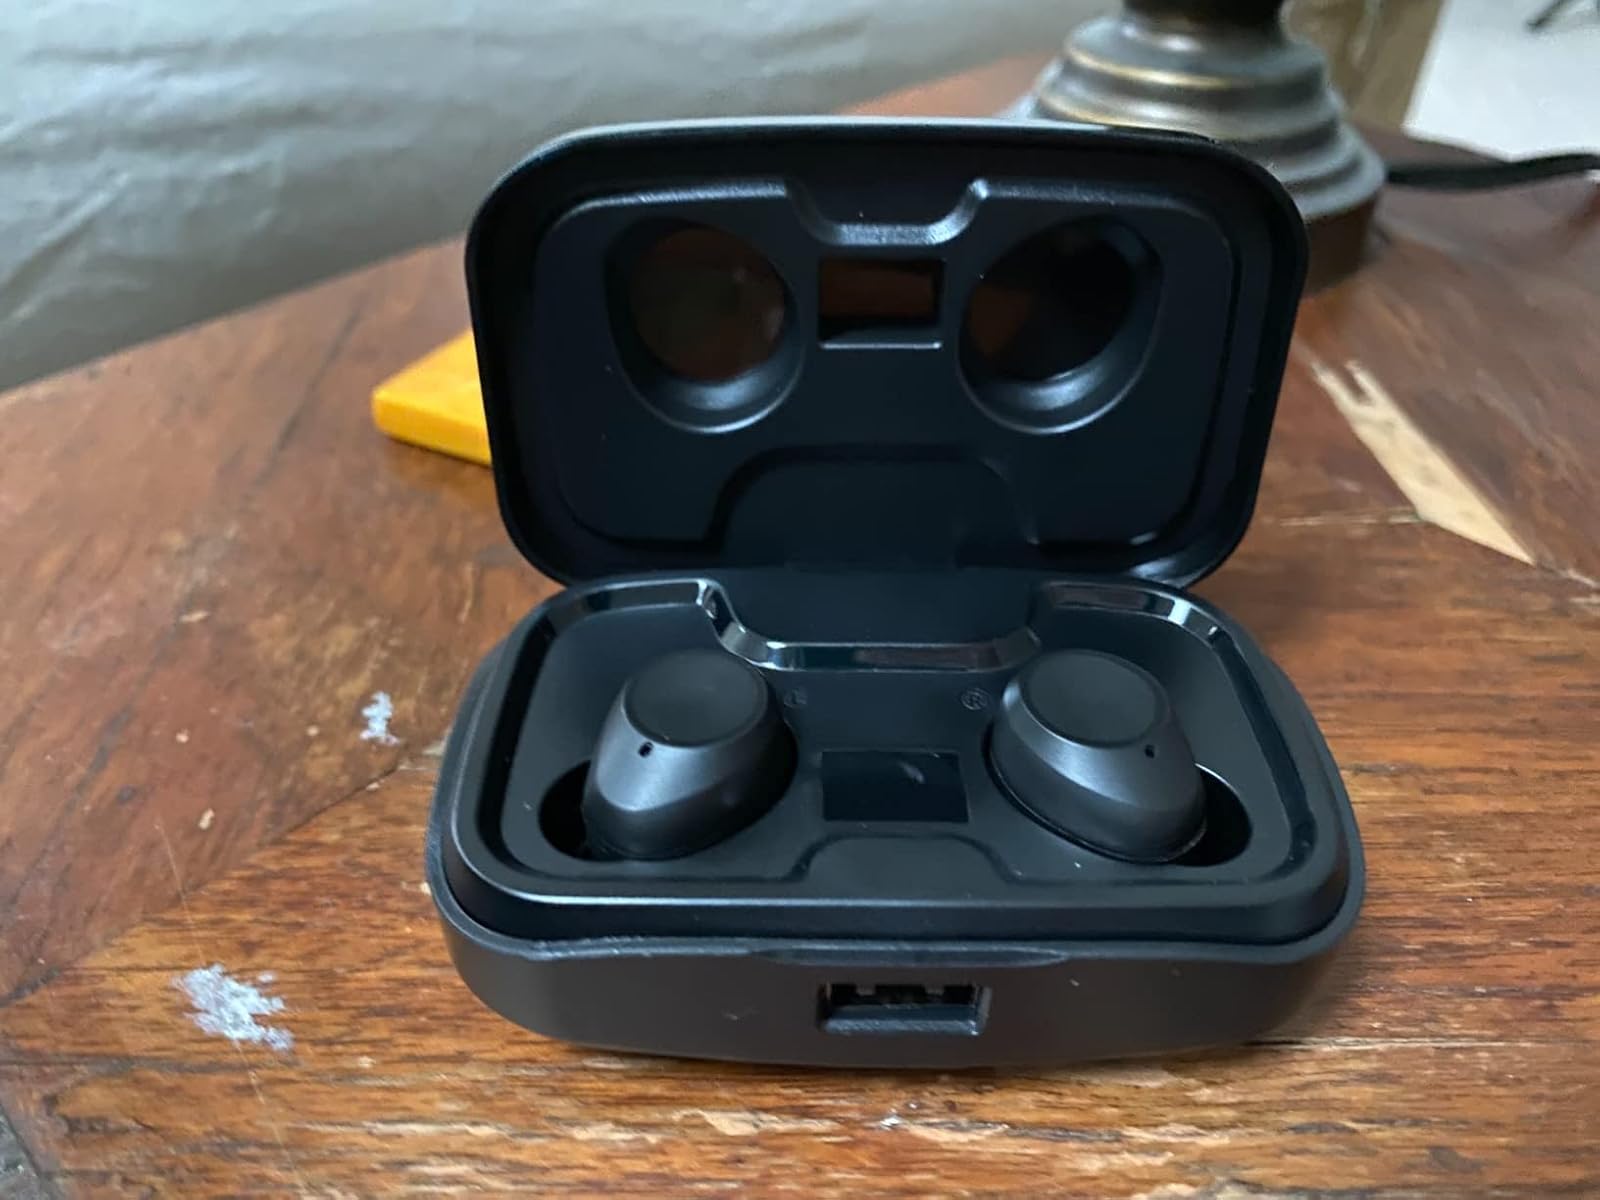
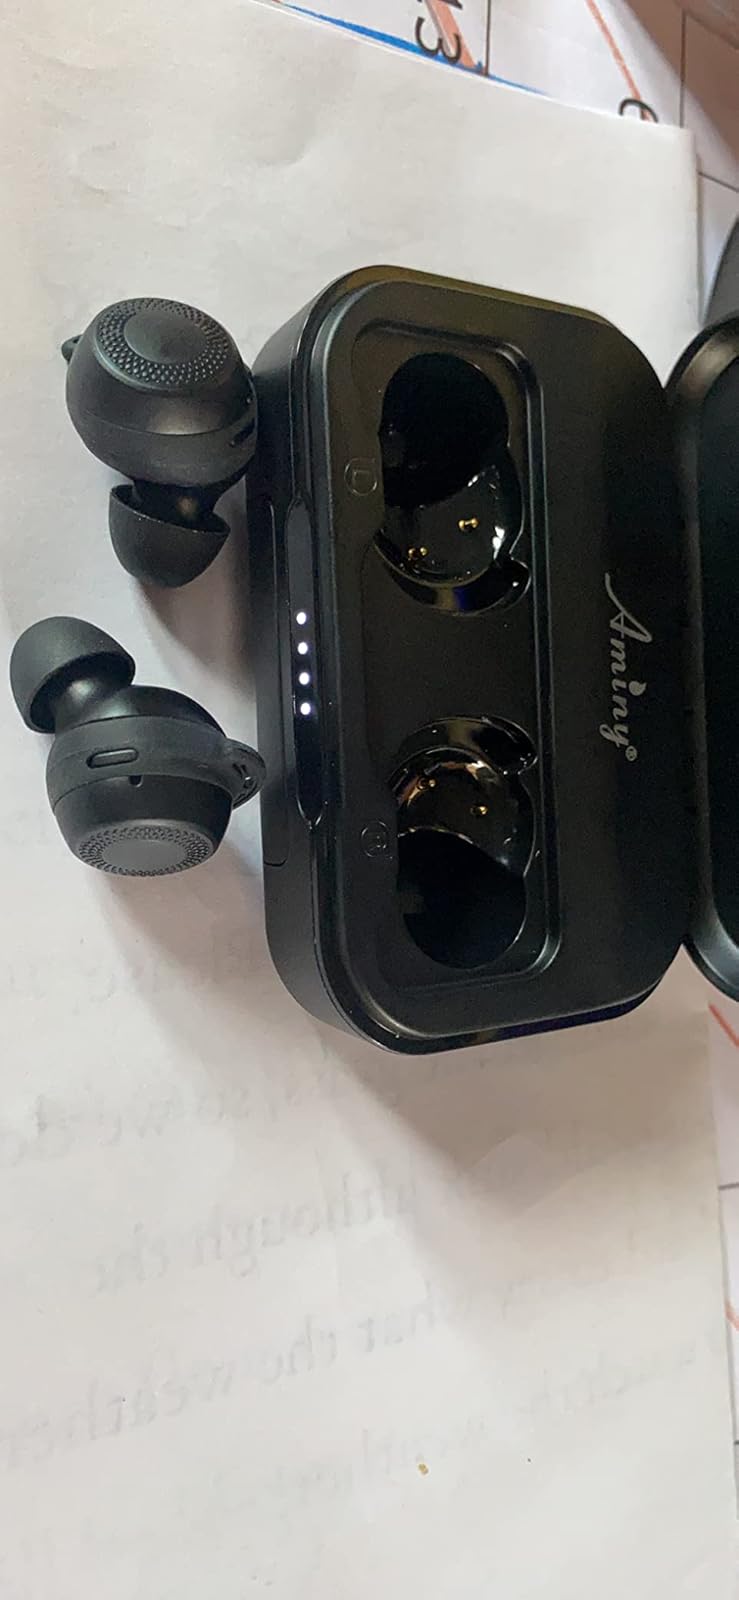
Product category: earbuds
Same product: no